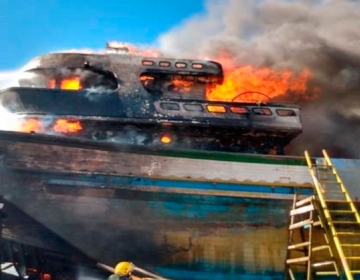
Fire: yes
Smoke: yes